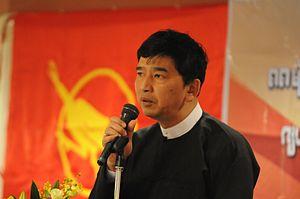
Paw Oo Tun, mieux connu sous son pseudonyme Min Ko Naing, est un éminent militant de la démocratie et dissident du Myanmar.